Hobby tunneling

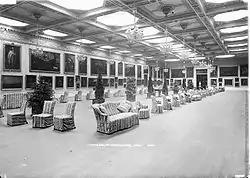
Bentinck's below ground ballroom, later picture gallery

A tunnel is an underground passageway, dug through the surrounding soil or rock for the purpose of transport, passage or communication. Tunnel construction is a sub-discipline of civil engineering and usually the domain of engineers and construction companies. When civilians dig tunnels, it may be for criminal purposes (like smuggling or hiding illegal goods), or gaining unauthorised access to an area. People may also build escape tunnels, such as those under the Berlin Wall.